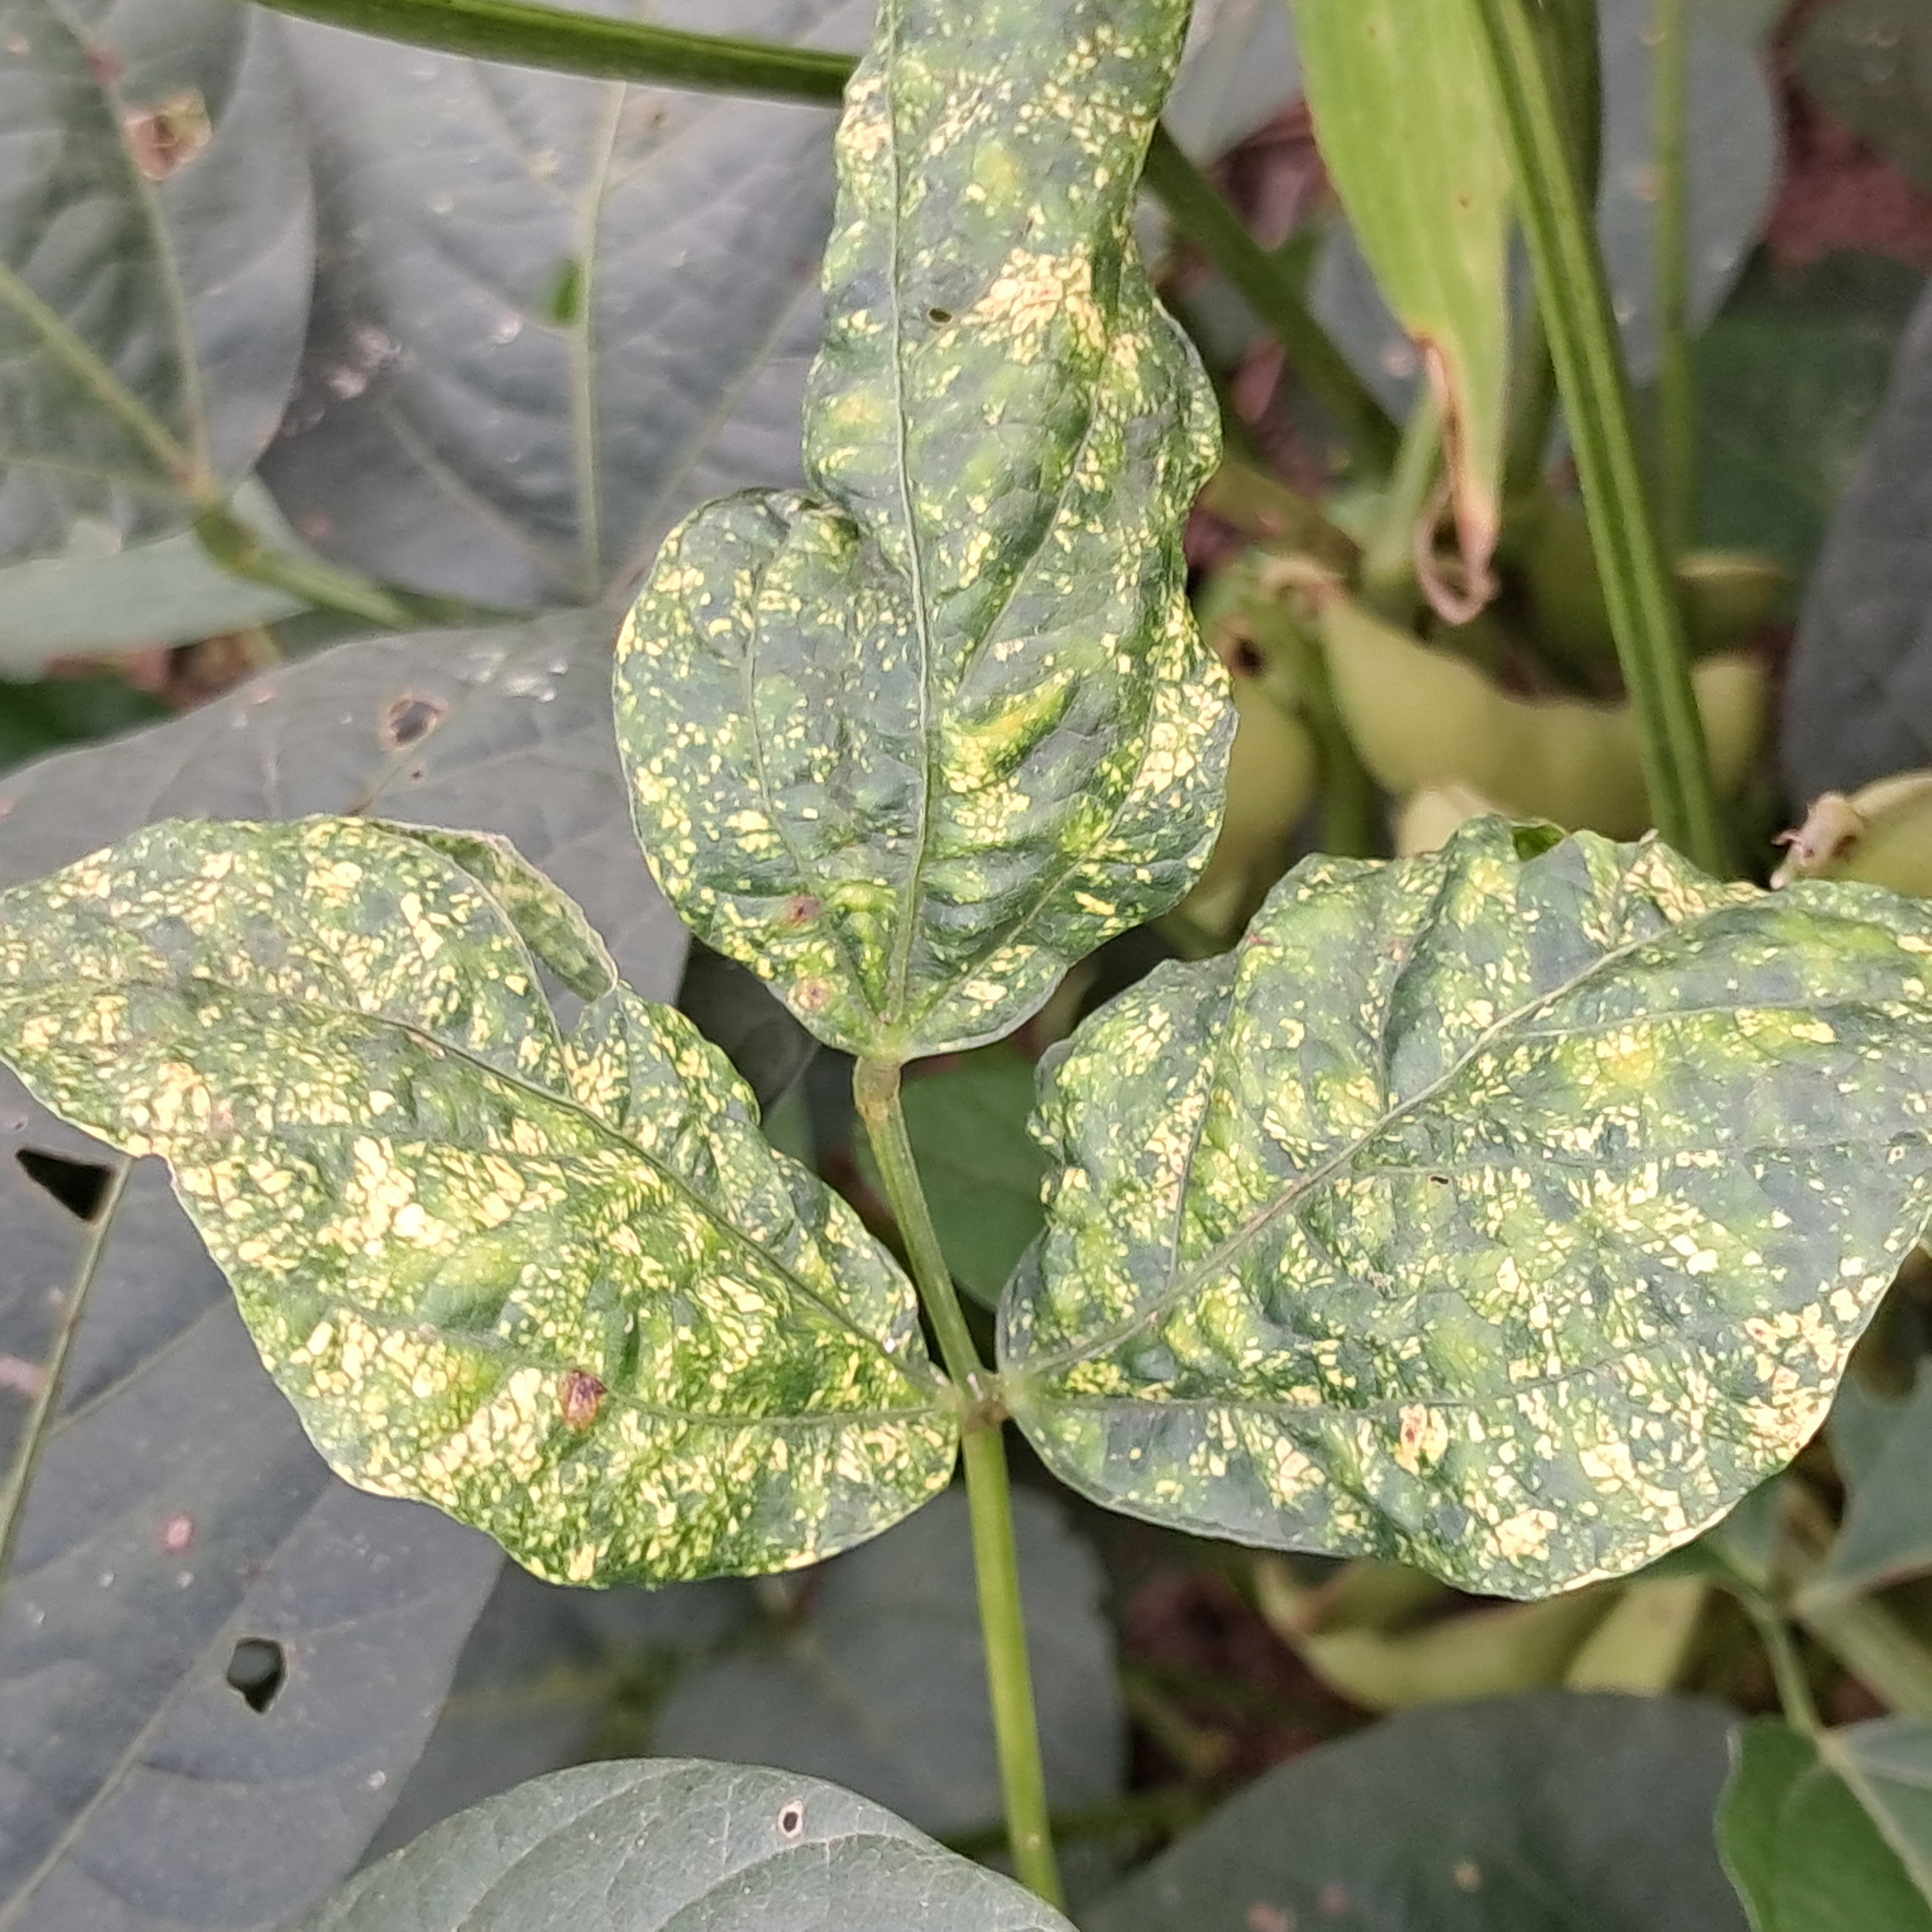
Label: Mosaic